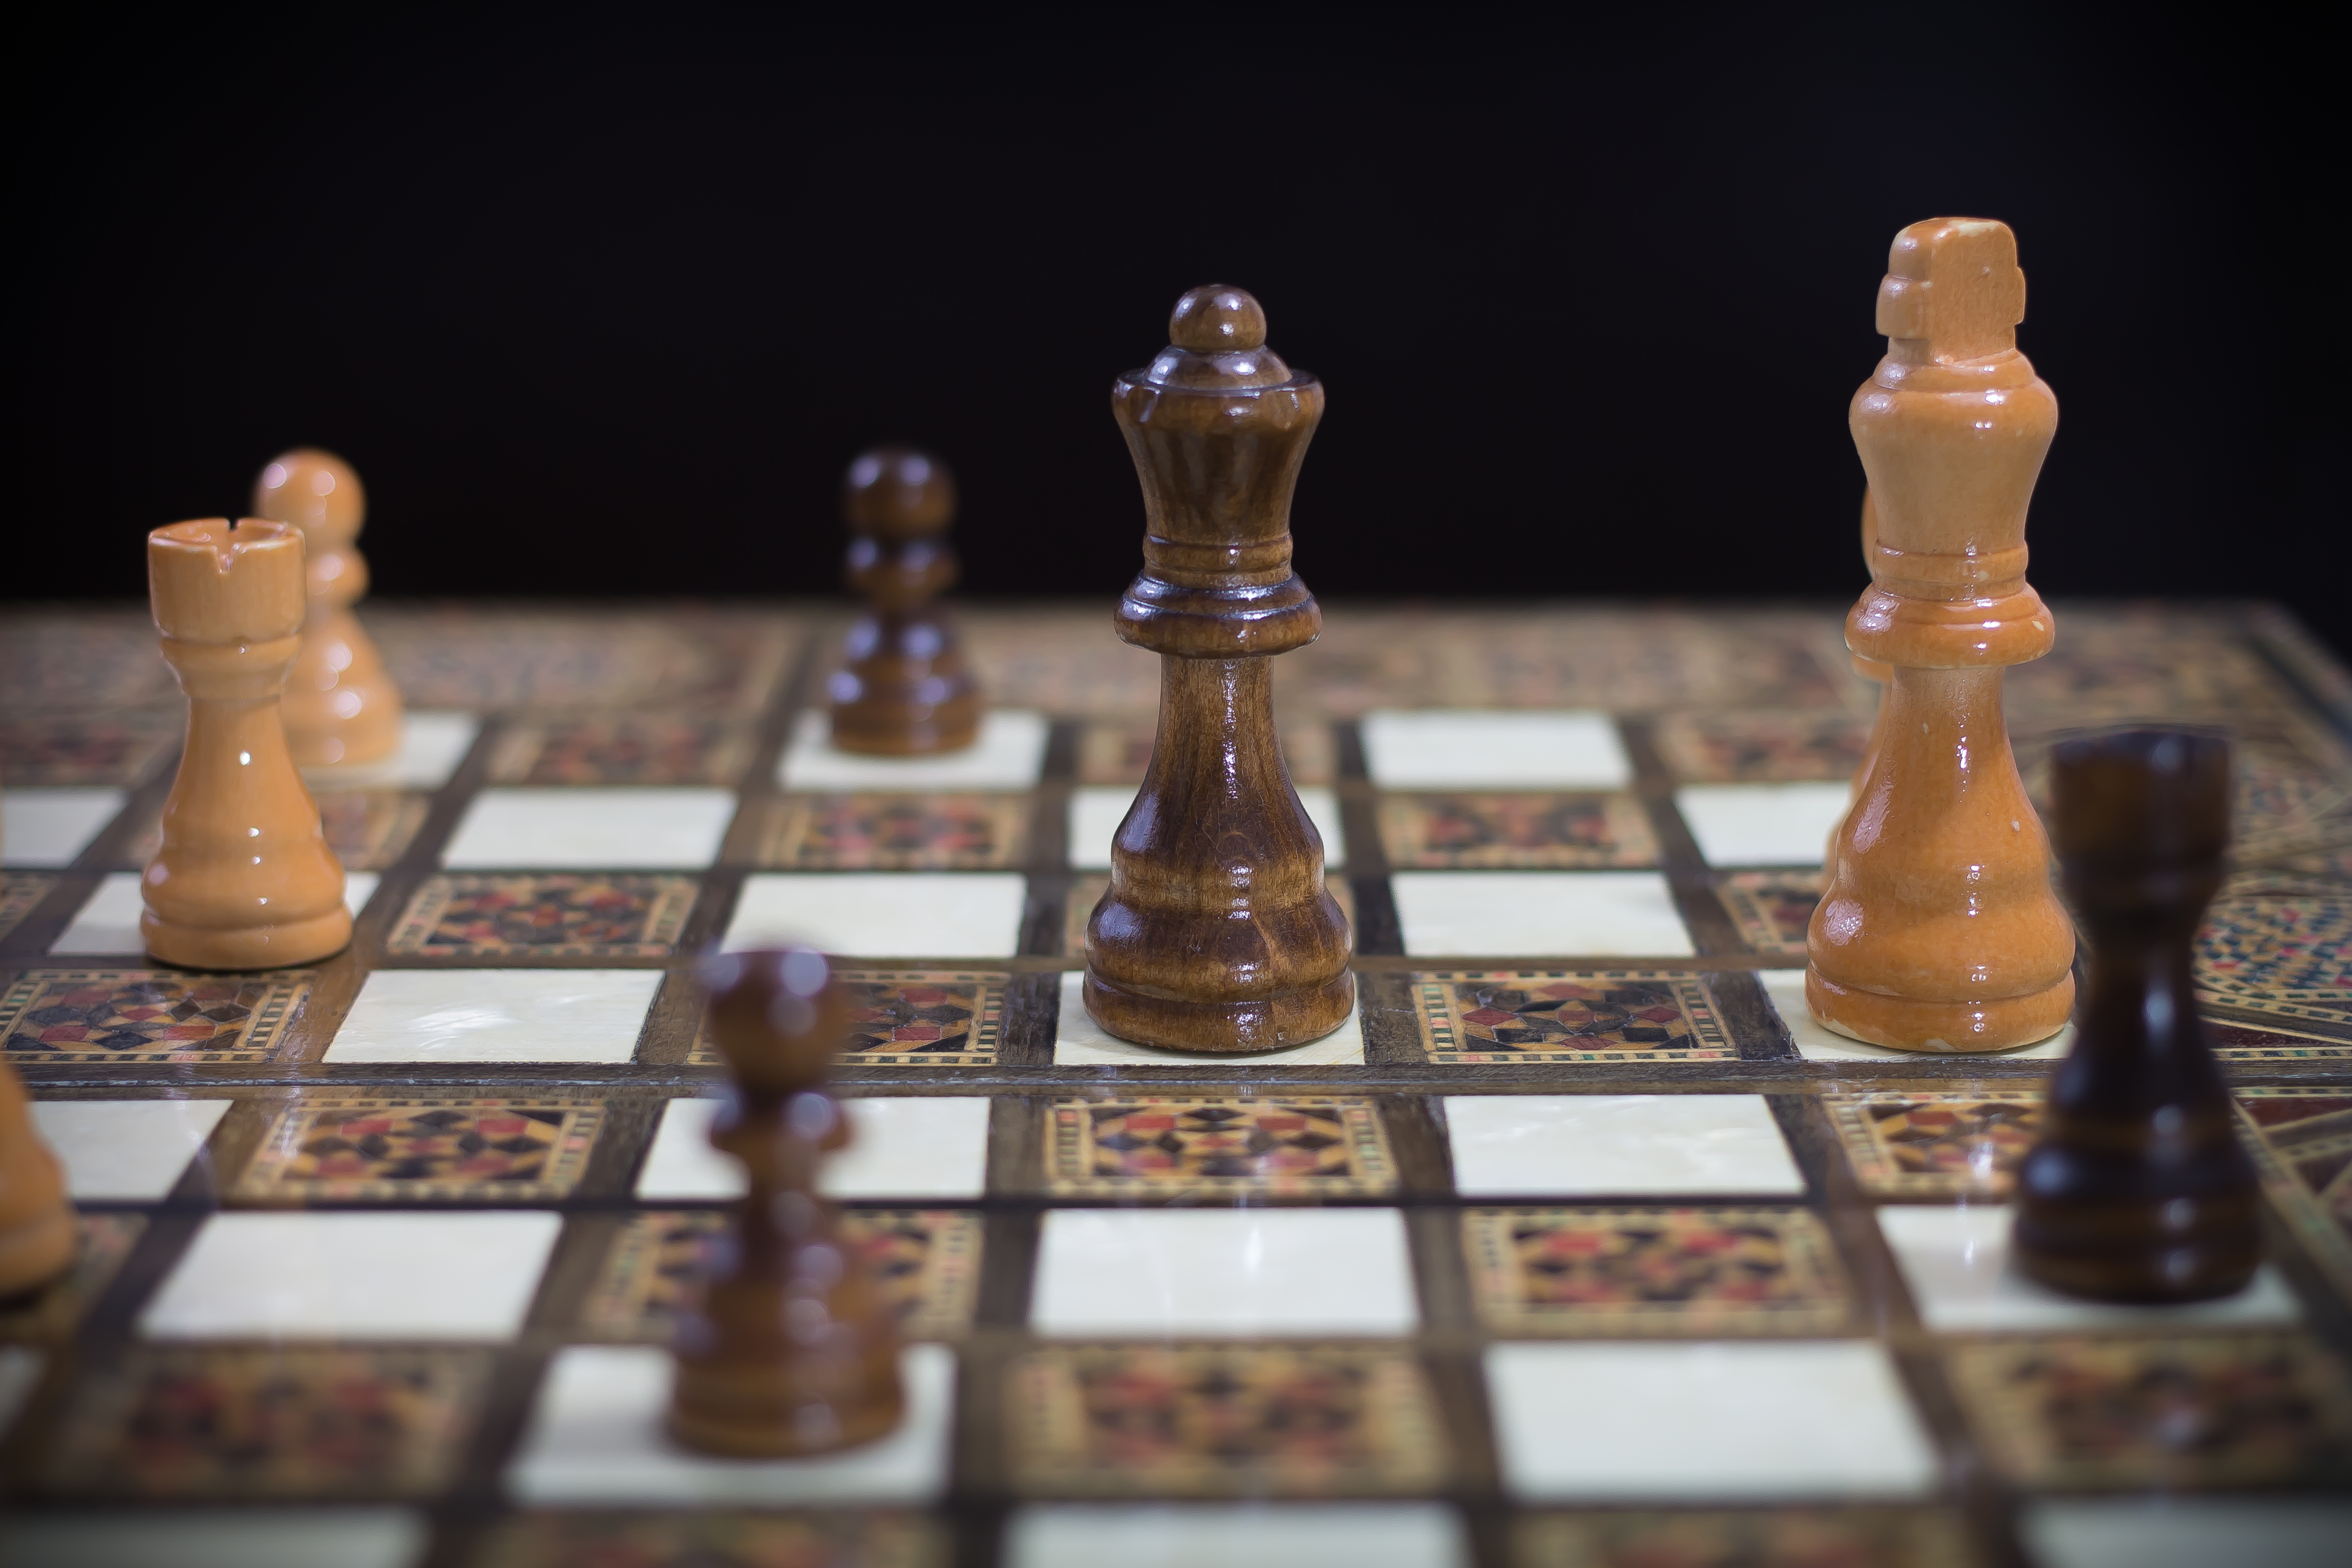
game, recreation, board game, sports, chess, pawn, chessboard, games, challenge, chess board, strategic, indoor games and sports, tabletop game